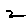
Label: 2